Waymo

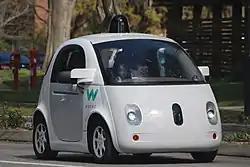
A Firefly self-driving Waymo car (2017)

Waymo LLC, formerly known as the Google Self-Driving Car Project, is an American autonomous driving technology company headquartered in Mountain View, California. It is a subsidiary of Google's parent company (Alphabet Inc).